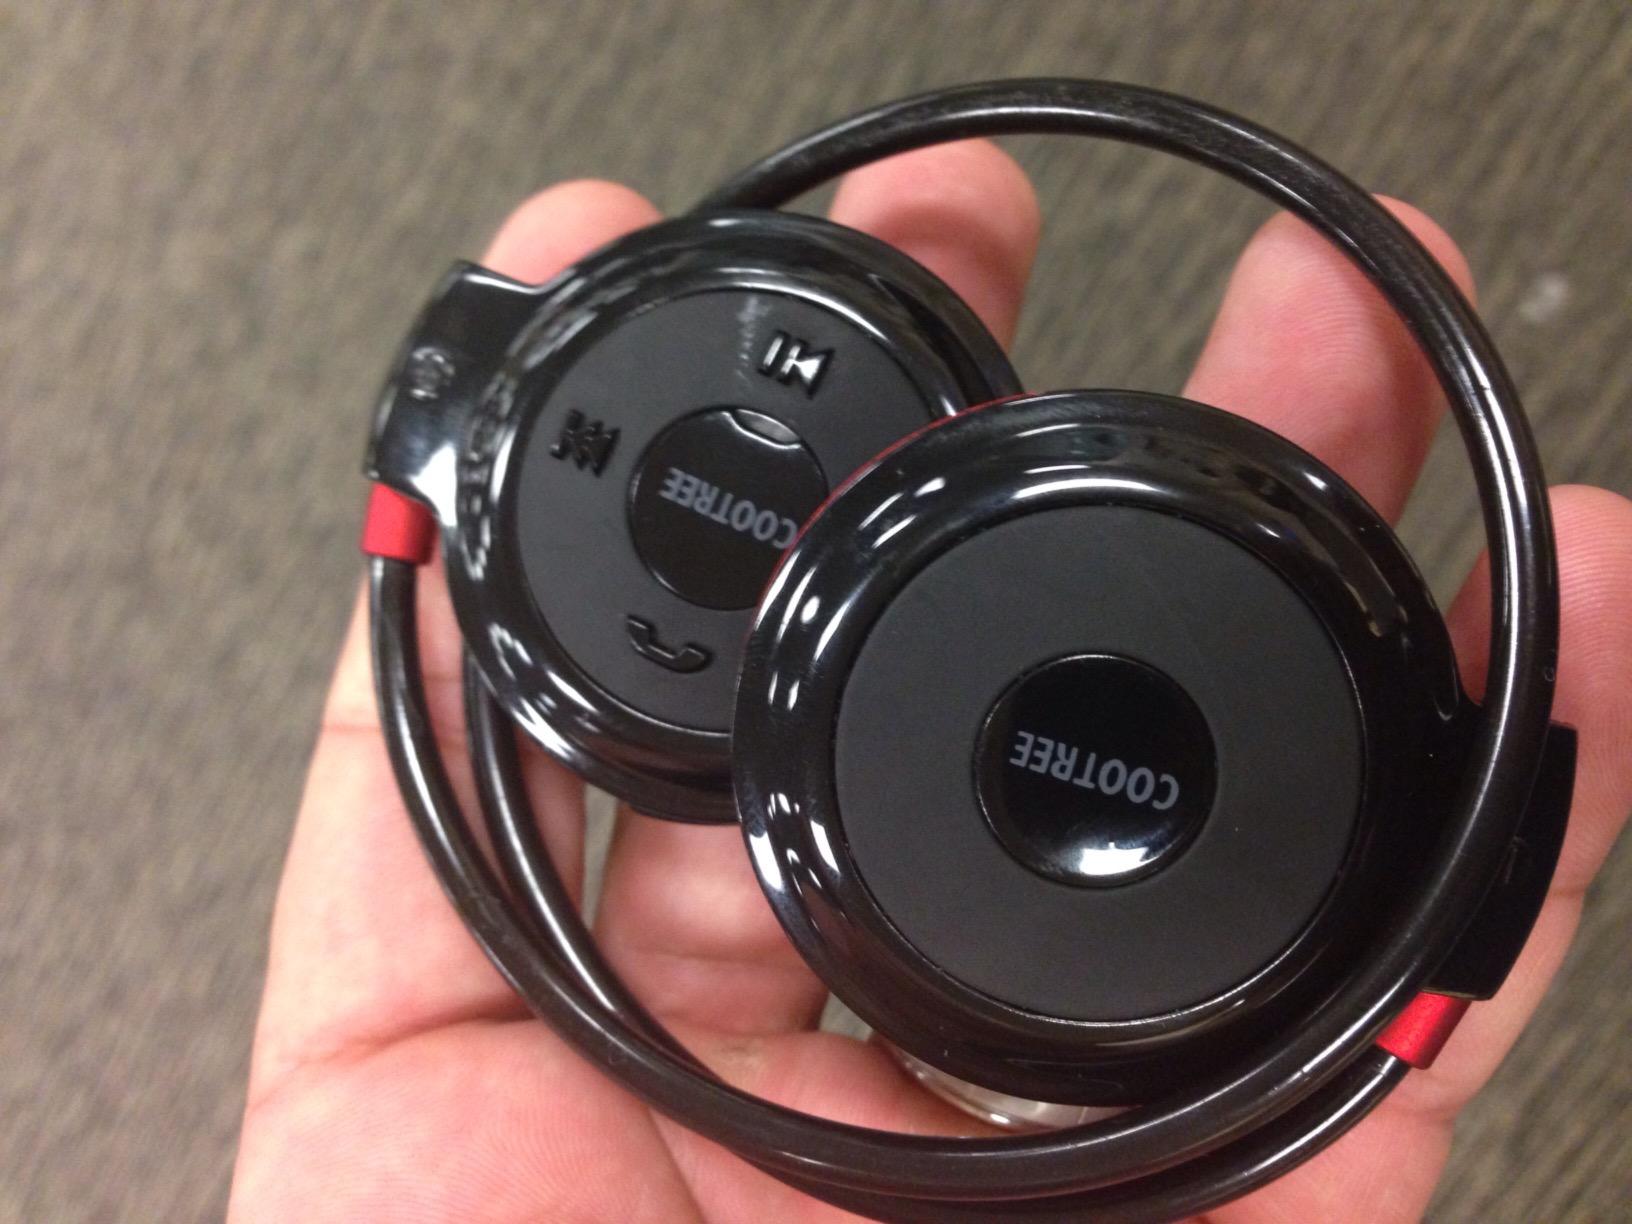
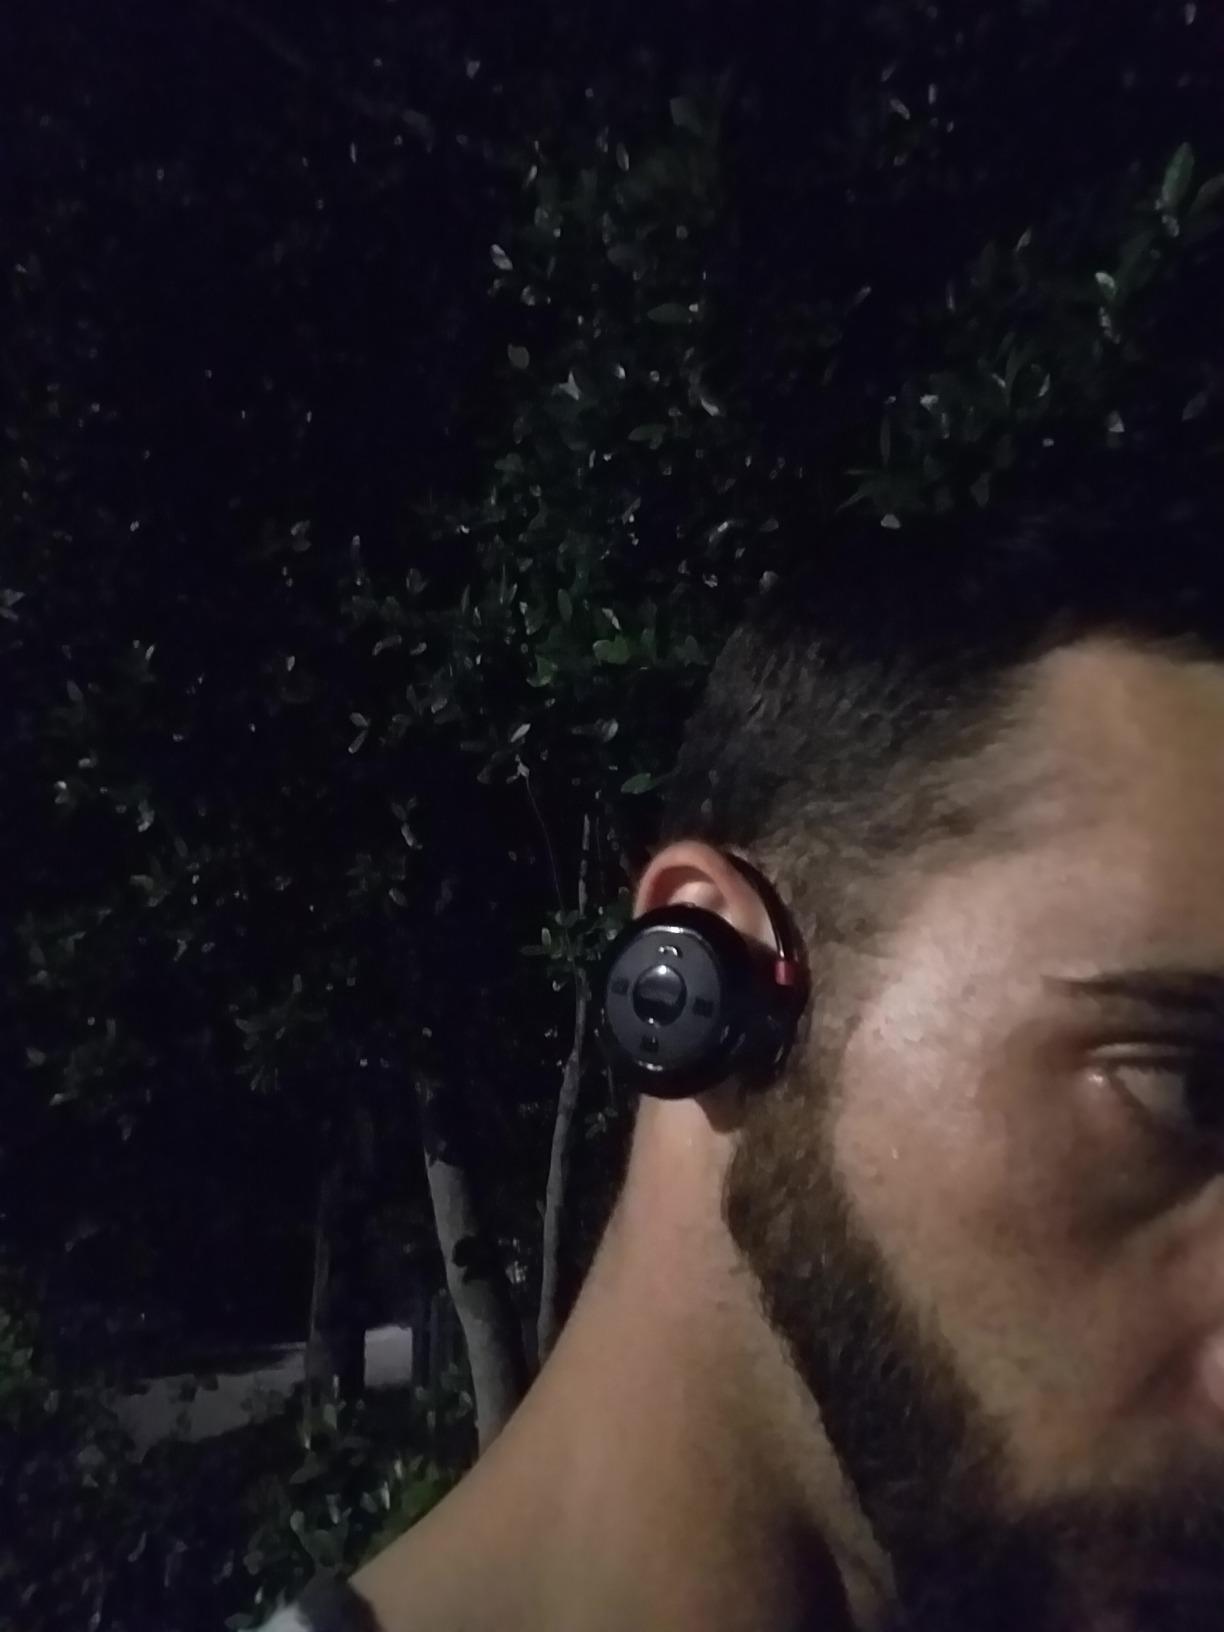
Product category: headphones
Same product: yes